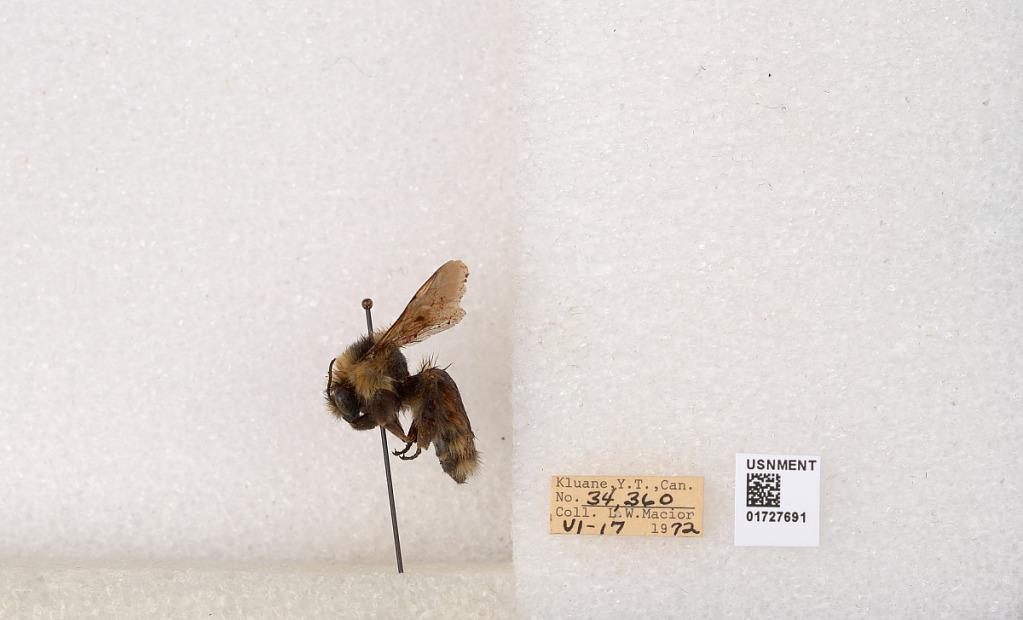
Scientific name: Bombus (Pyrobombus) sylvicola Kirby
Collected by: L. Macior
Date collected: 1972-6-17
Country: Canada
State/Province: Yukon Teritory
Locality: Kluane National Park and Reserve
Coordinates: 60.7493, -139.504